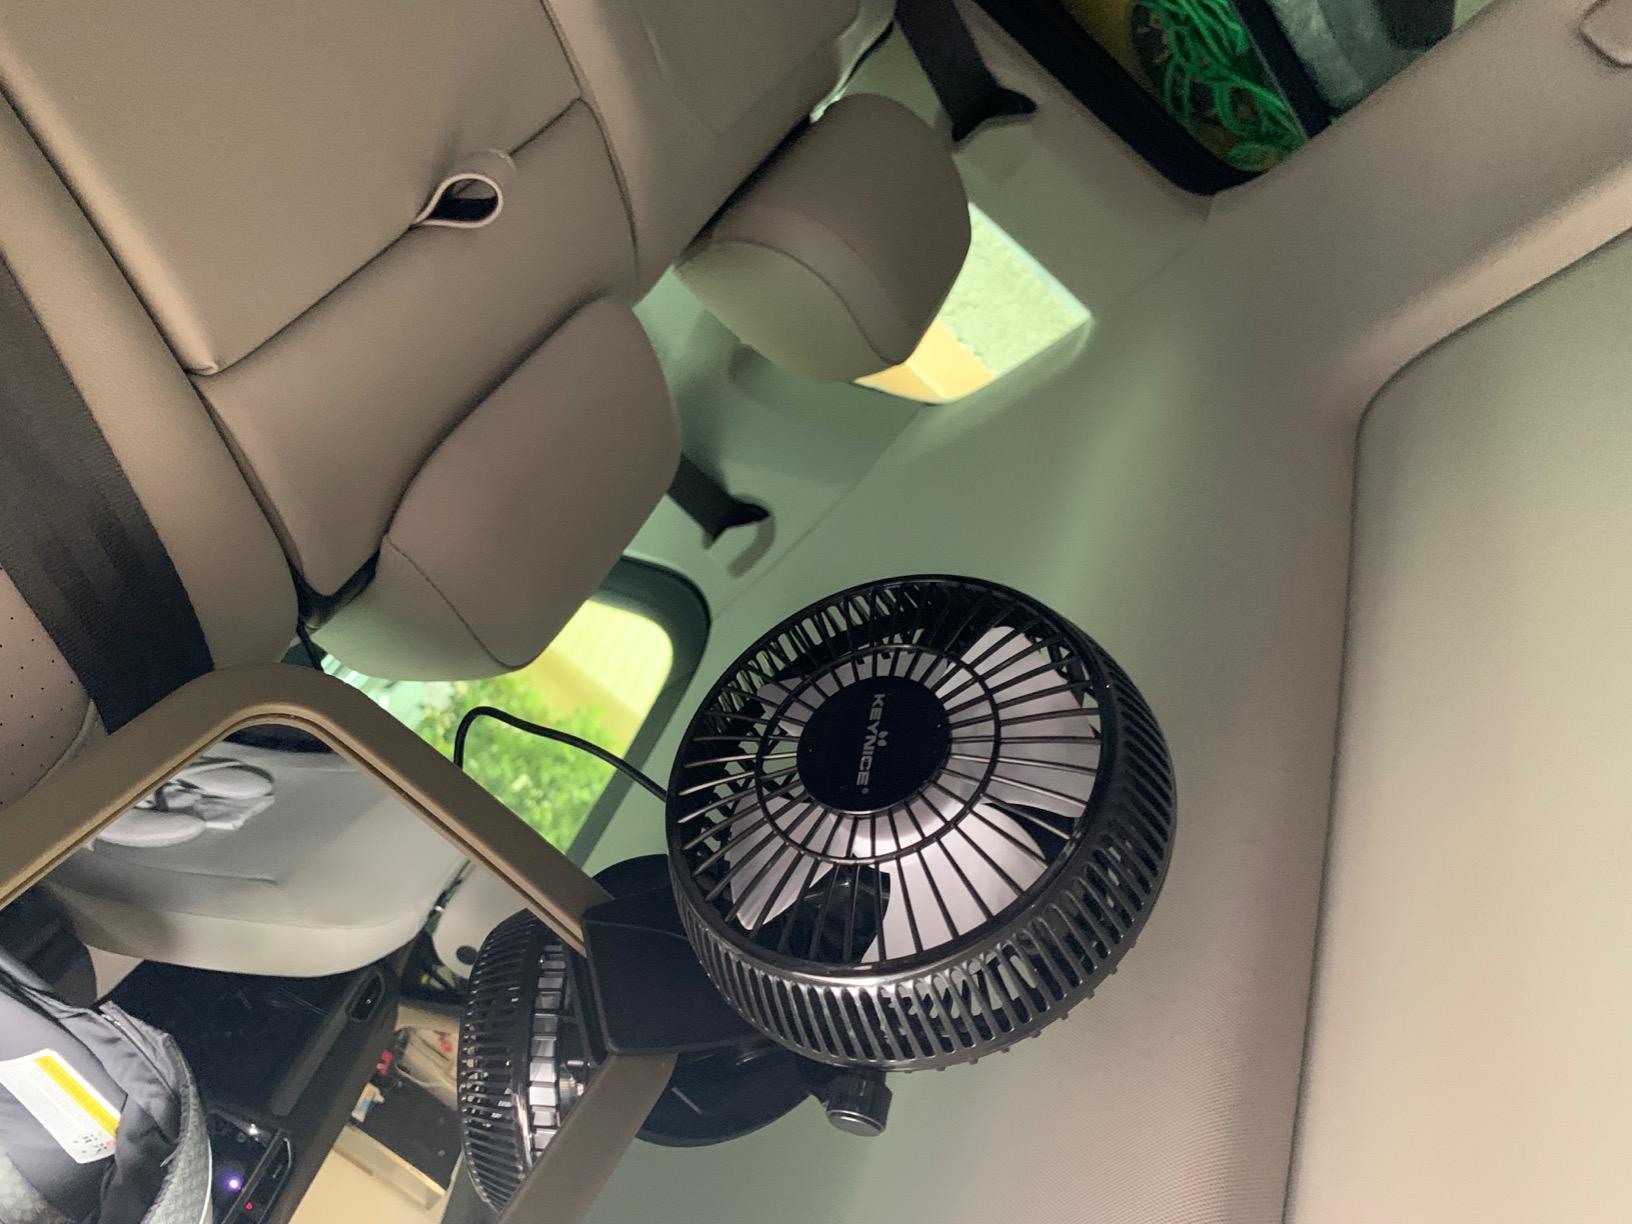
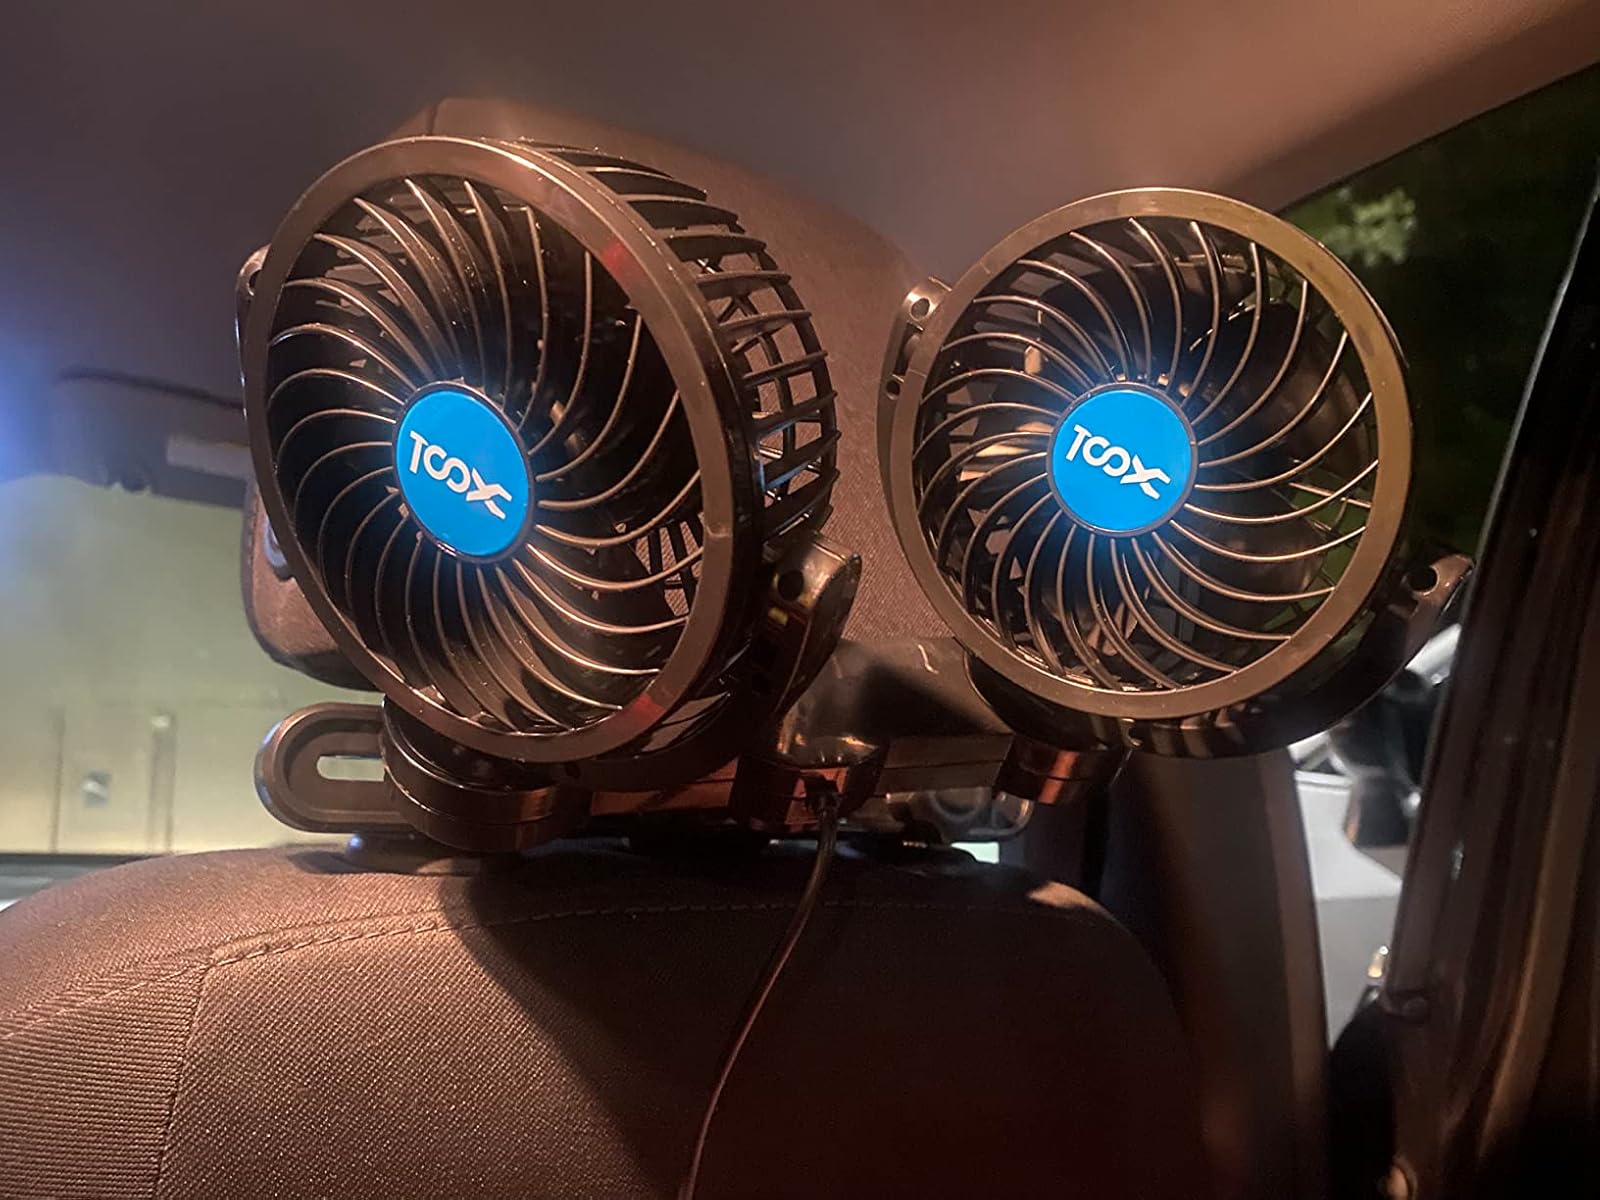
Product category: fan
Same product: no